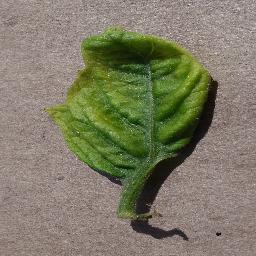
Label: Tomato___Tomato_Yellow_Leaf_Curl_Virus